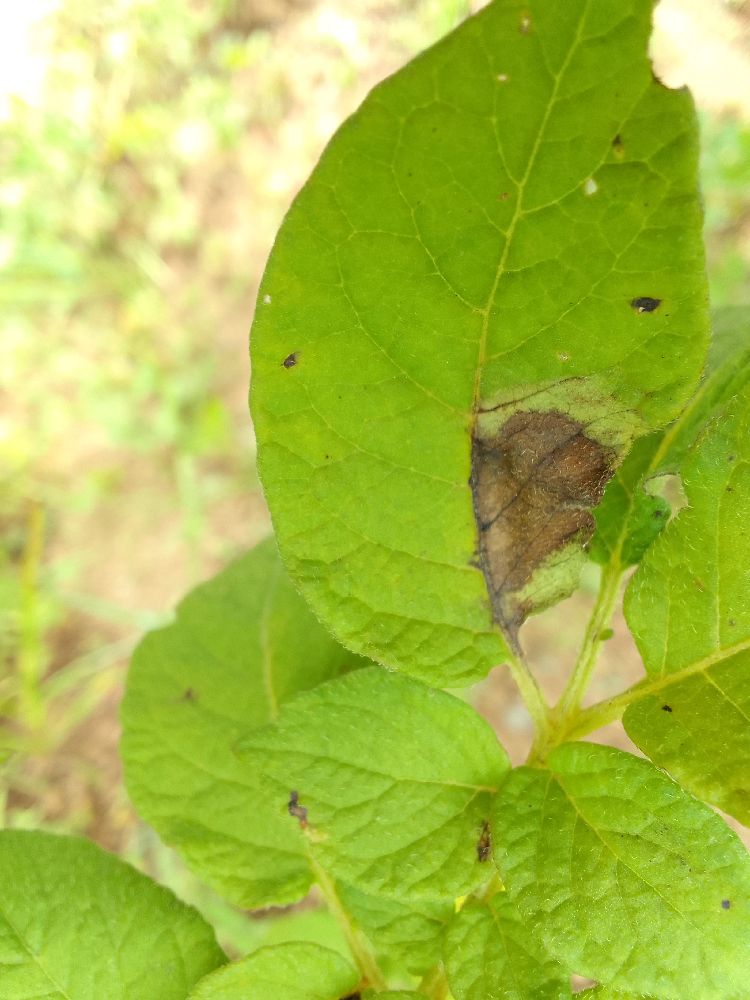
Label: Late blight